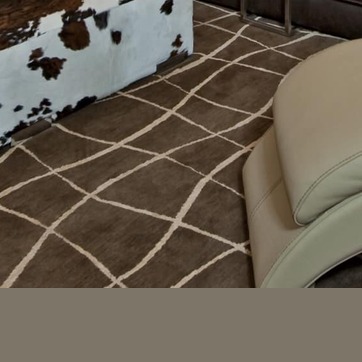
Material: carpet